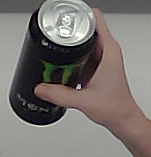
Product: monster_energydrink